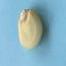
Maize quality: Good